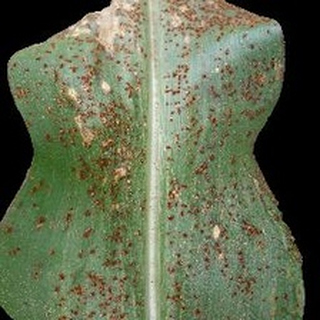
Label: corn_common_rust